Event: Nepal Earthquake
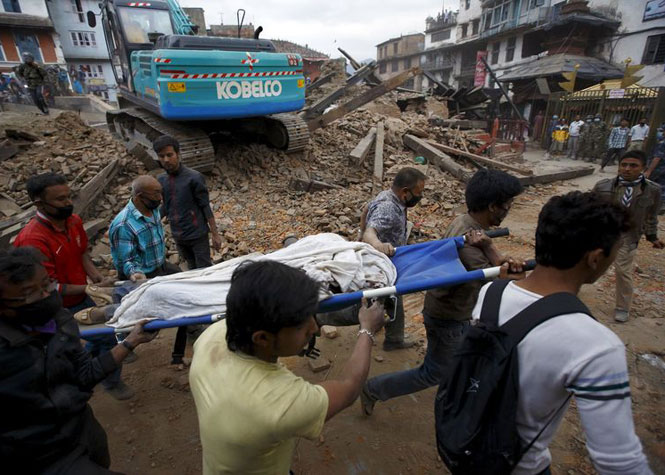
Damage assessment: damage